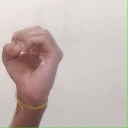
अक्षर: ऊ